Calum Chambers

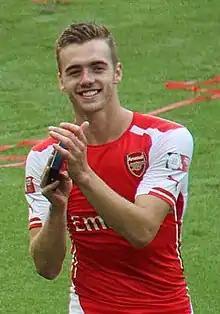
Chambers after winning the 2014 FA Community Shield with Arsenal

Calum Chambers (born 20 January 1995) is an English professional footballer who plays as a centre-back or right-back and captains for club Cardiff City.